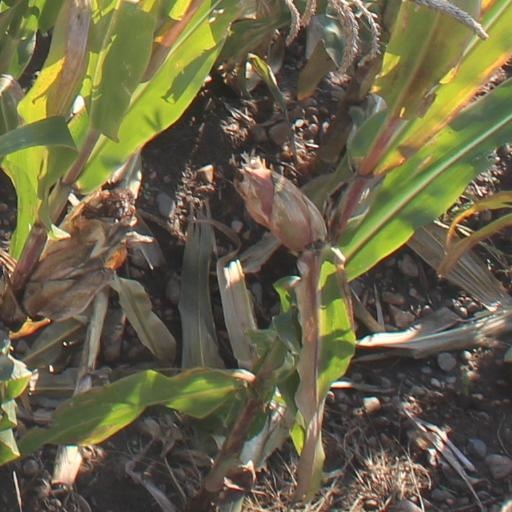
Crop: maize; corn